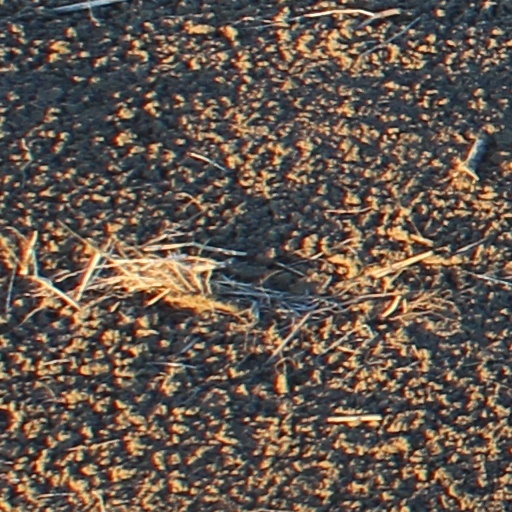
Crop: wheat